John Hancock Center

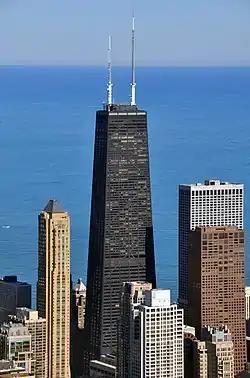
875 North Michigan Avenue in 2015, viewed from the Willis Tower

875 North Michigan Avenue (officially known until 2018 as the John Hancock Center and still commonly referred to under that name) is a 100-story, supertall skyscraper located in Chicago, Illinois. Located in the Magnificent Mile district, the building was designed by Peruvian-American chief designer Bruce Graham and Bangladeshi-American structural engineer Fazlur Rahman Khan of Skidmore, Owings and Merrill (SOM). When the building topped out on May 6, 1968, it was the second-tallest building in the world after the Empire State Building, in New York City, and the tallest in Chicago. It is currently the fifth-tallest building in Chicago and the fourteenth-tallest in the United States, behind the Aon Center in Chicago and ahead of the Comcast Technology Center in Philadelphia. When measured to the top of its antenna masts, it stands at .